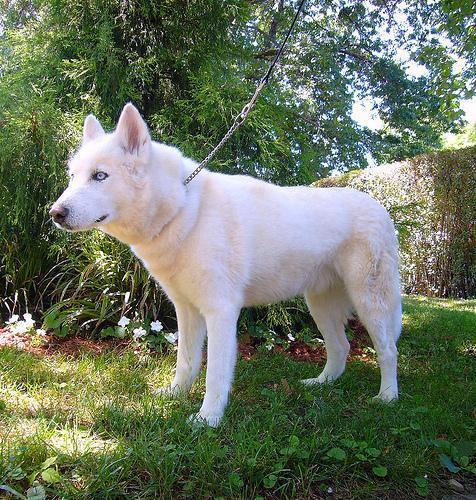
Siberian_husky